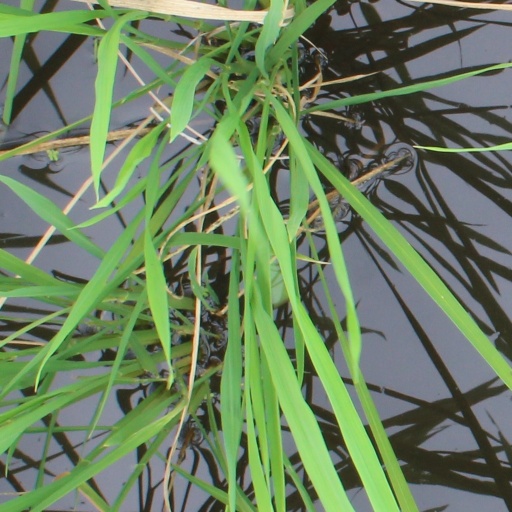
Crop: rice